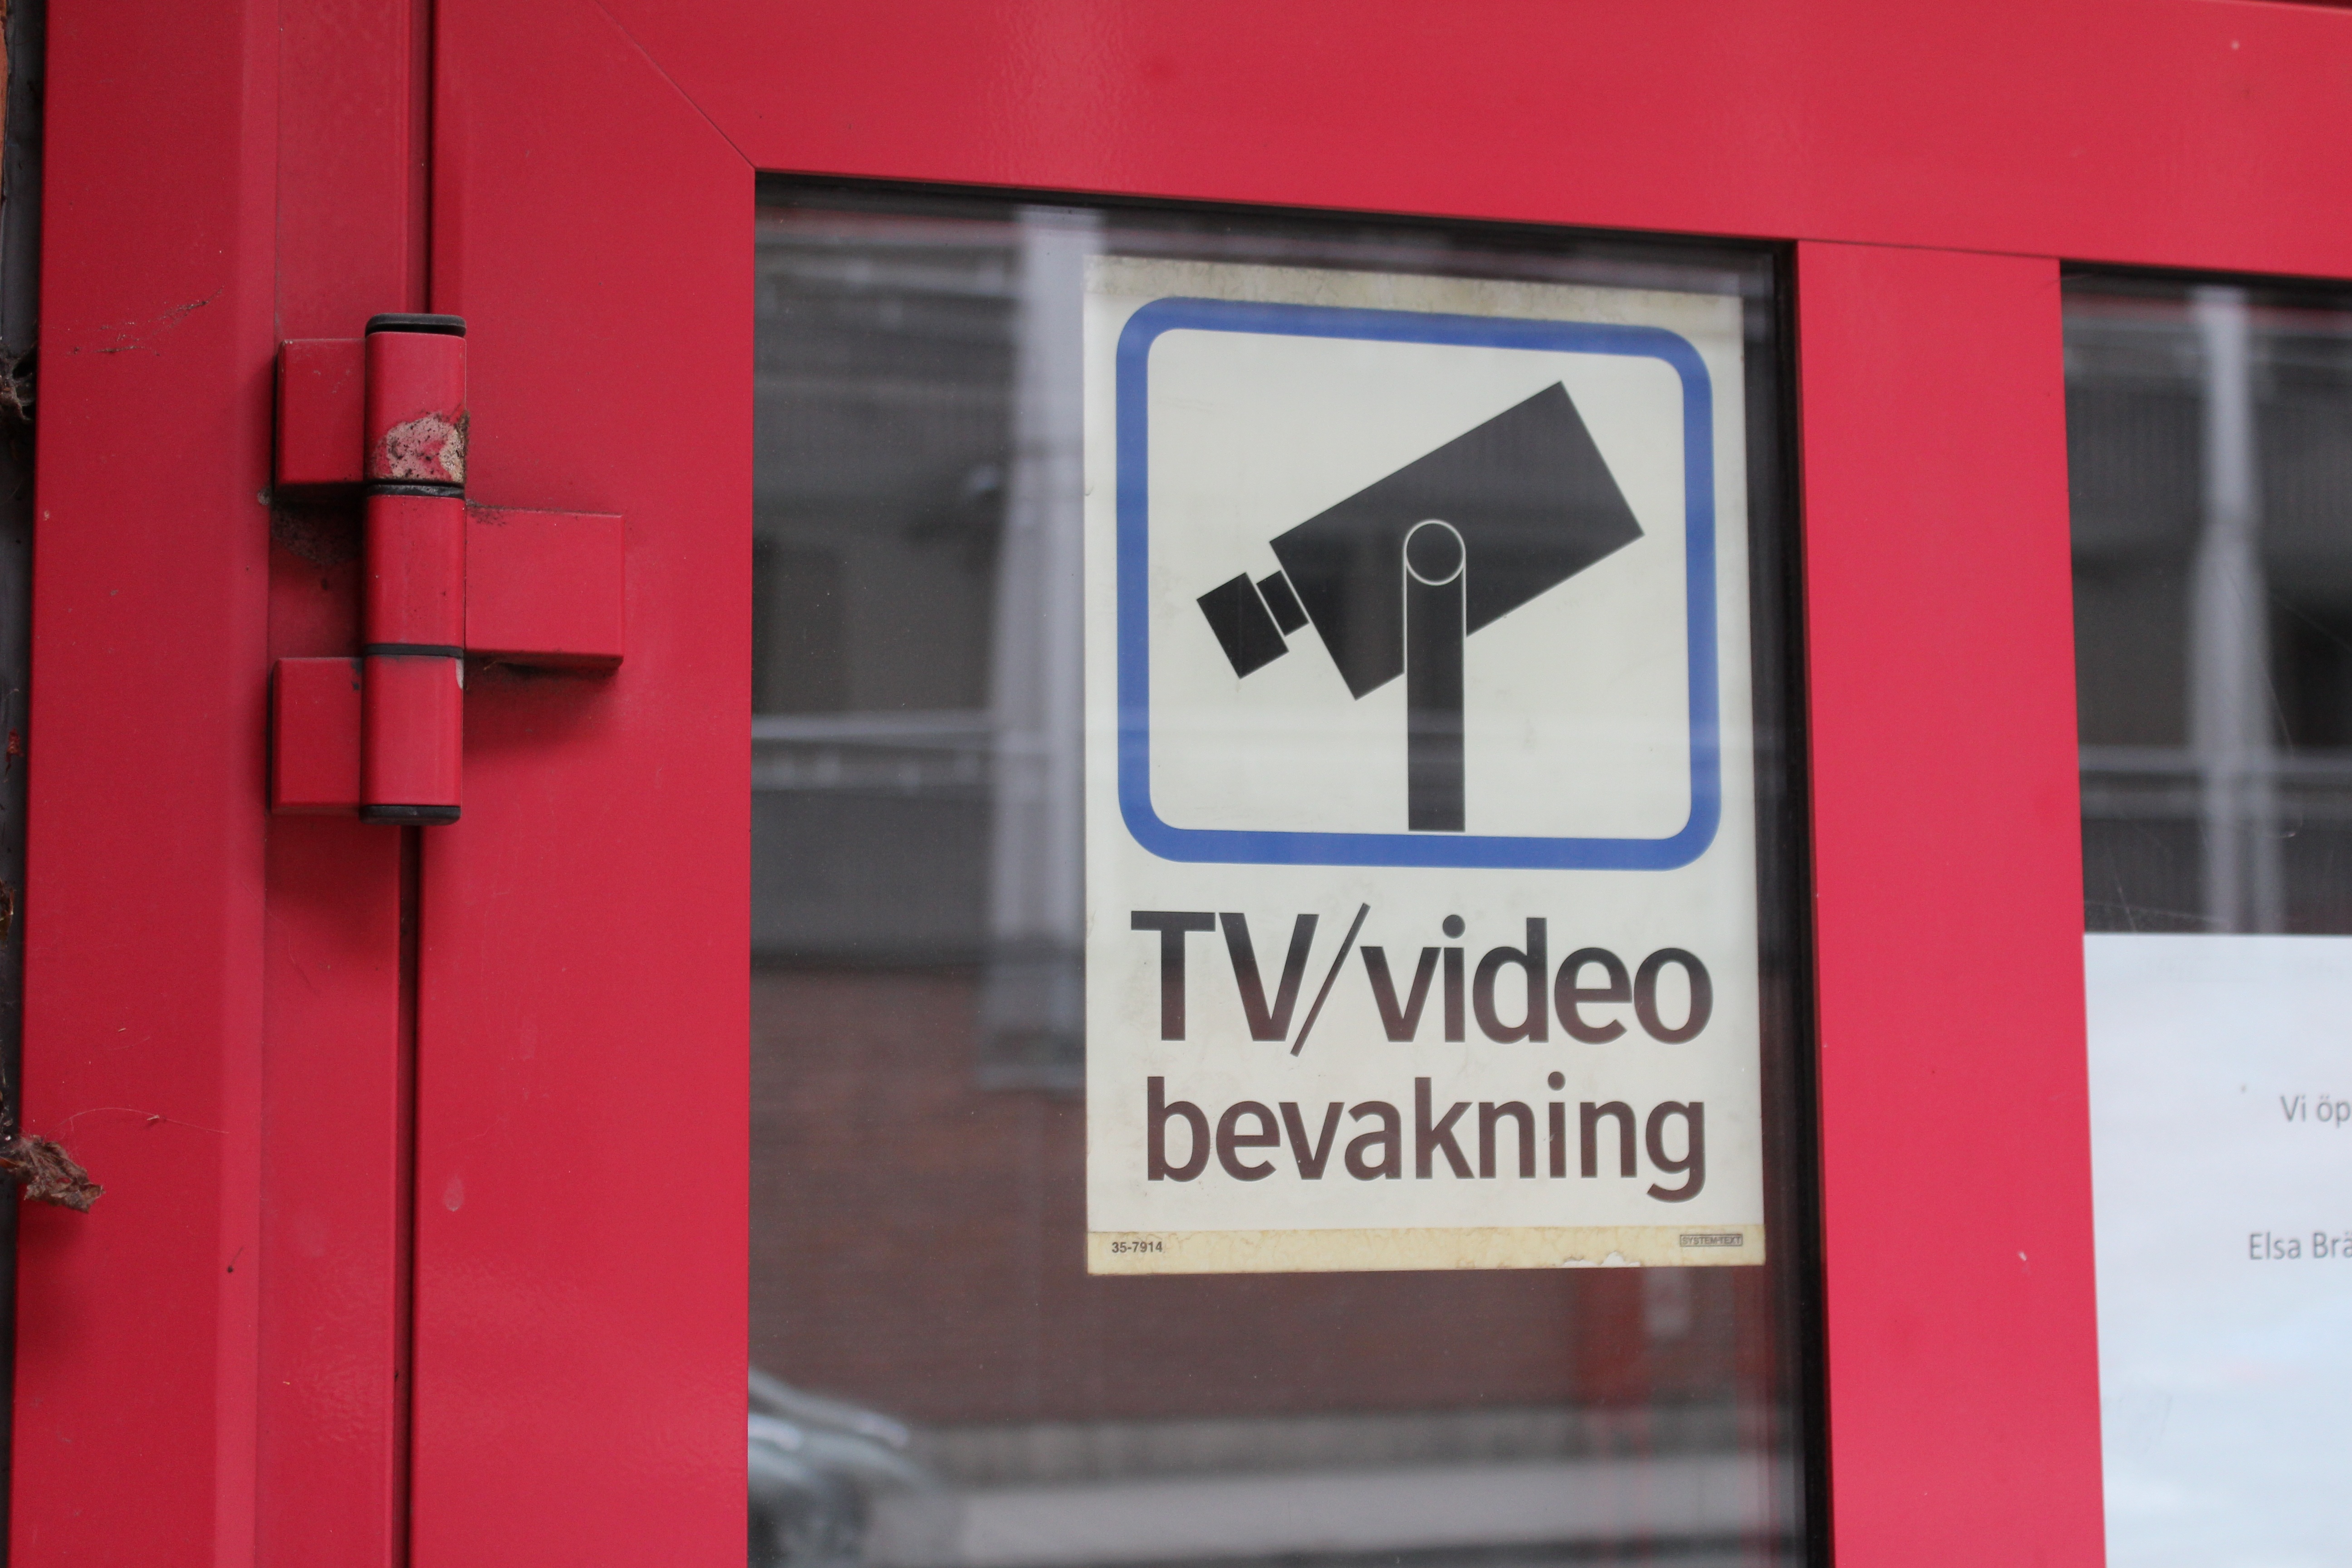
sign, red, color, signage, brand, monitoring, window covering, camera surveillance